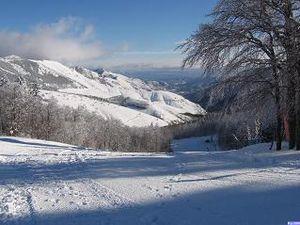
piste bleue Taranis Croix de Bauzon
La Souche est une commune de la Cévenne ardéchoise située à 16 kilomètres d'Aubenas et à 29 kilomètres de Langogne. Les habitants de la municipalité s'appellent les Souchois et les Souchoises, ils étaient au nombre de 356 au recensement INSEE de 2011. Administrativement, la localité fait partie du canton de Haute-Ardèche, lui-même compris dans le département de l'Ardèche, en région Auvergne-Rhône-Alpes. La municipalité est adhérente de la communauté de communes Ardèche des Sources et Volcans depuis sa création en 2014.
La Croix de Bauzon est une station de sports d'hiver du Massif central située sur le territoire des communes de Borne et La Souche, dans le département de l'Ardèche, en région Auvergne-Rhône-Alpes.